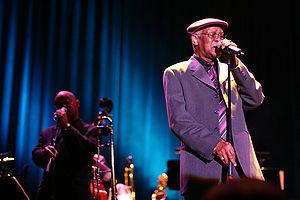
Le Buena Vista Social Club était une boîte de nuit dans la banlieue de La Havane à Cuba. Après la révolution cubaine de 1959, cette boîte de nuit fut détruite.
Ibrahim Ferrer Planas est un chanteur cubain, né le 20 février 1927 à San Luis, près de Santiago de Cuba, et décédé le 6 août 2005 à l'hôpital CIMEQ de La Havane.
Buena Vista Social Club est un film documentaire allemand, sur la musique cubaine, réalisé et écrit par Wim Wenders, sorti en 1999 en Allemagne et en France. D'abord projeté à la Berlinale, il a ensuite participé à de nombreux festivals internationaux tels que le Festival international du film de Jakarta, le Festival international du film norvégien ou encore le Festival international du film de Singapour. Ce film retrace l'enregistrement d'un album par le groupe Buena Vista Social Club associé à des archives et des interviews.